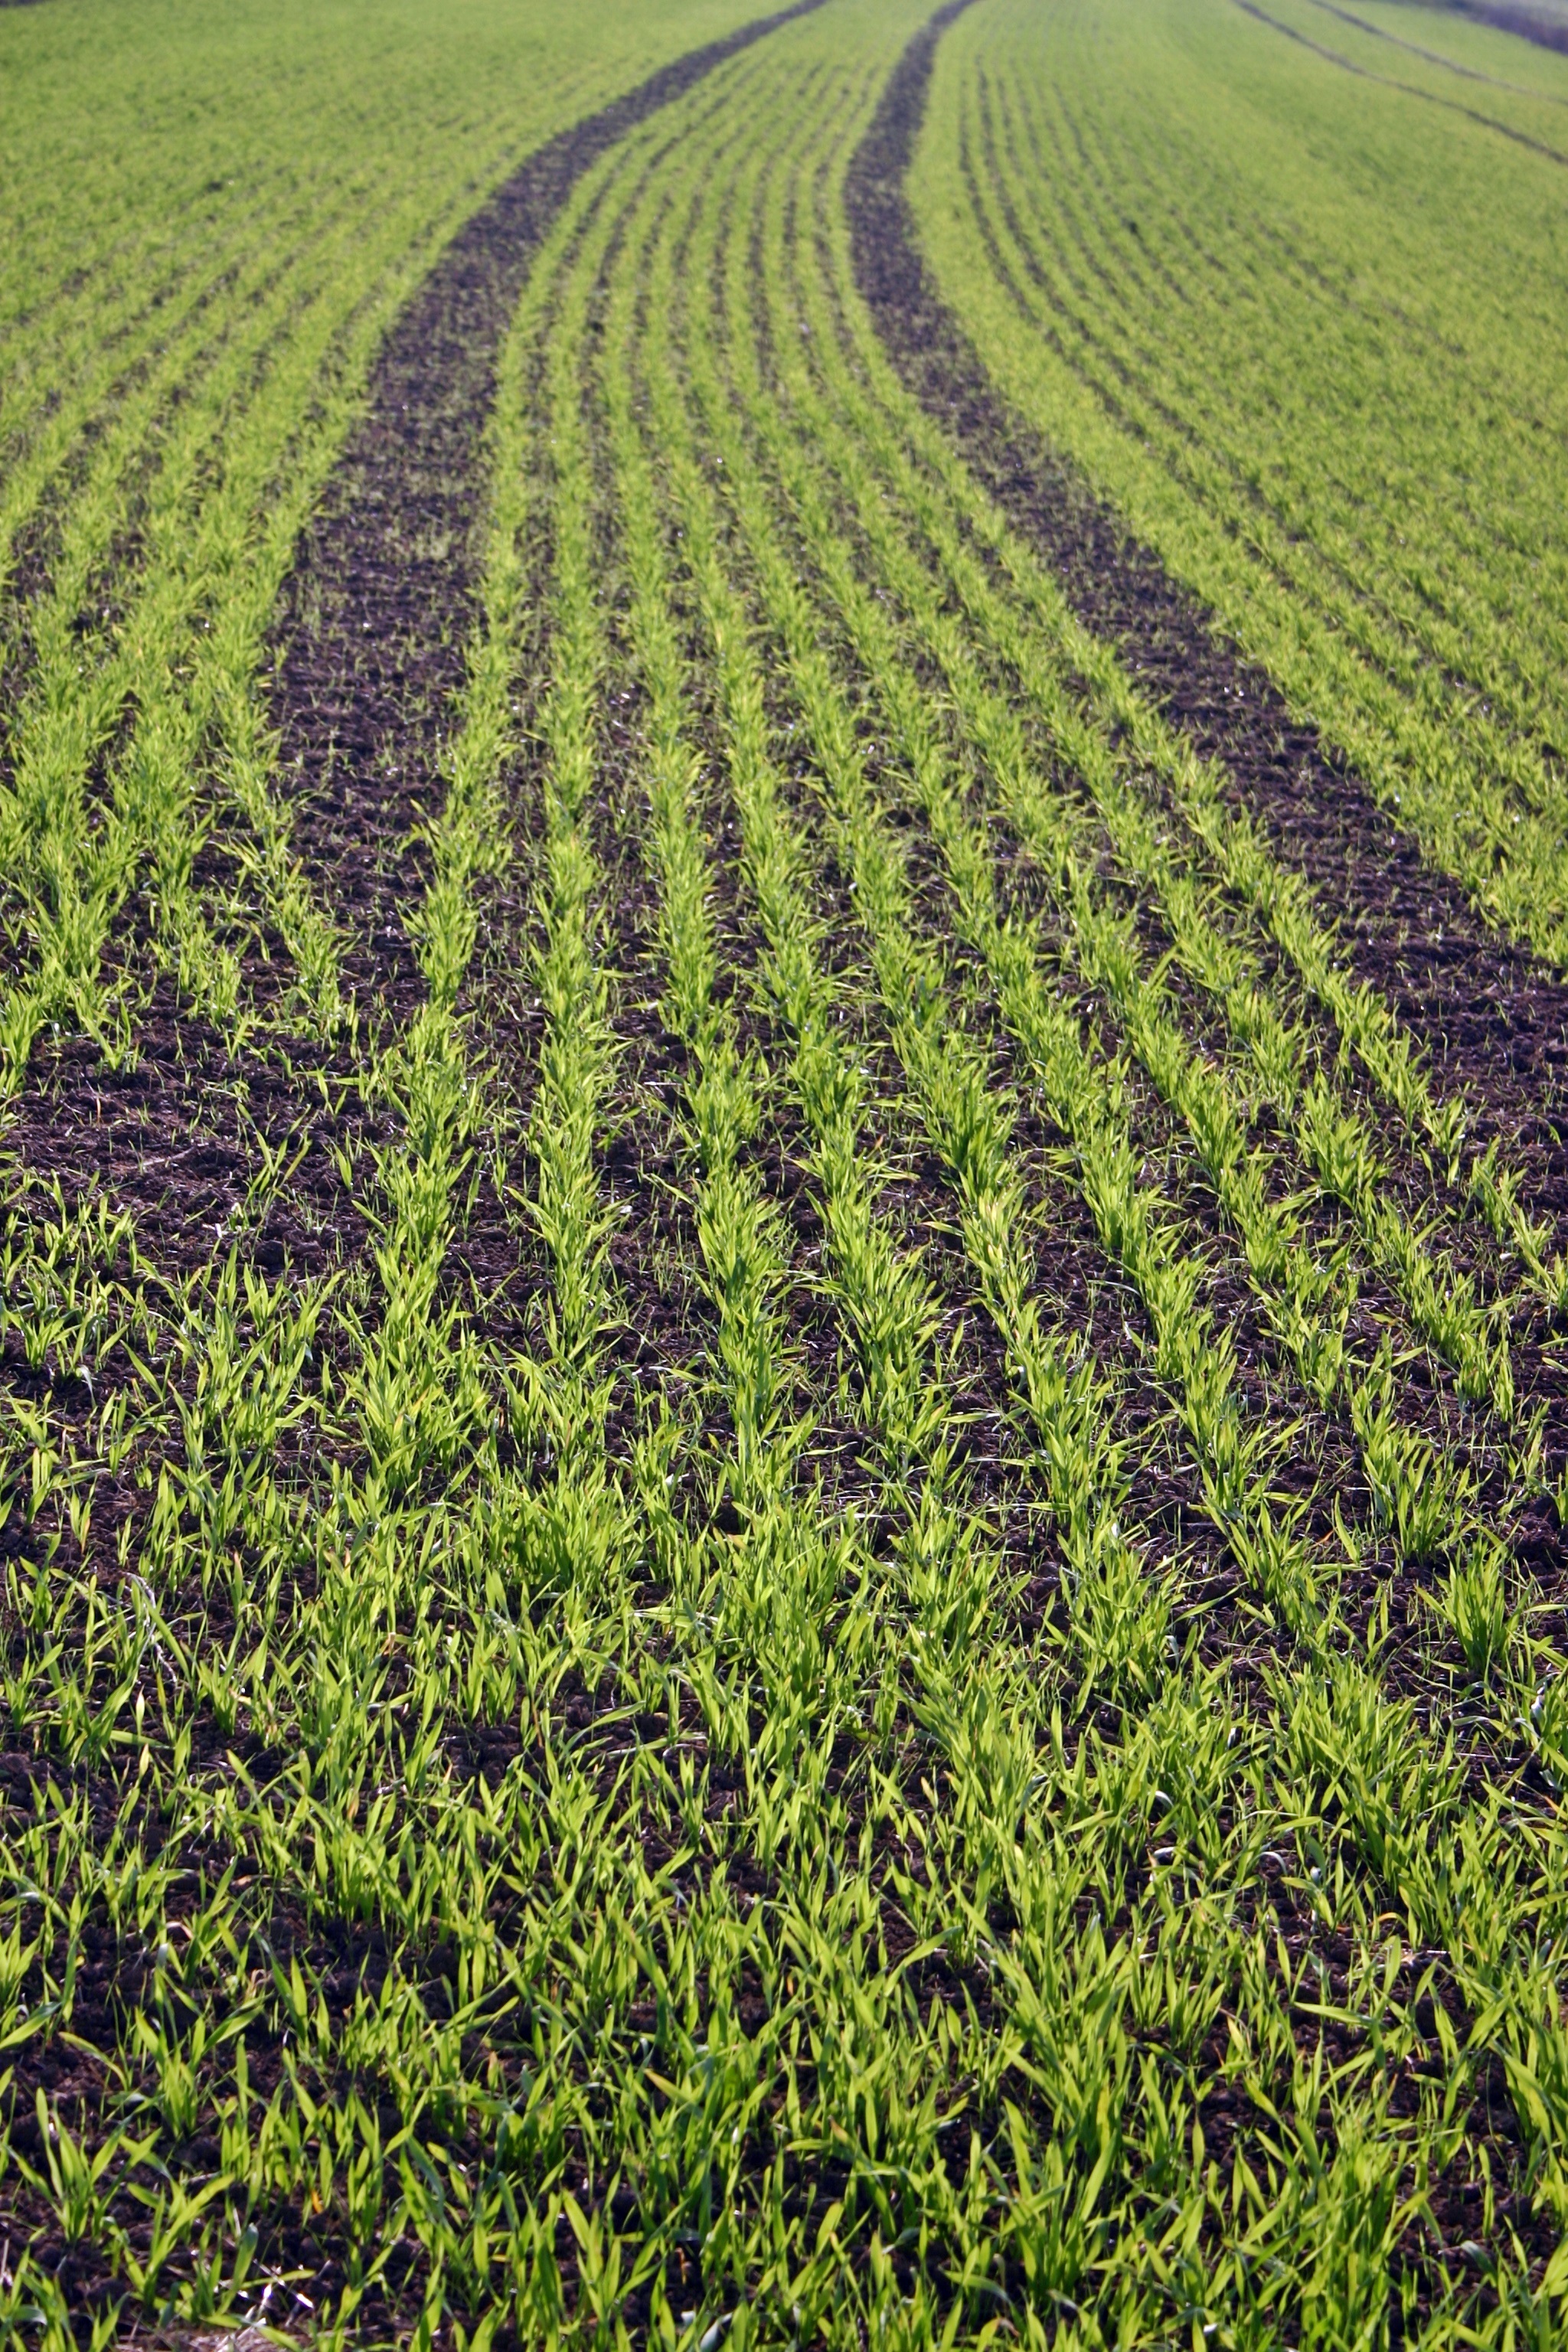
field, cereals, agriculture, cultivation, getreideanbau, spring, green, nature, landscape, fields, grow, arable, young plants, plant, crops, cornfield